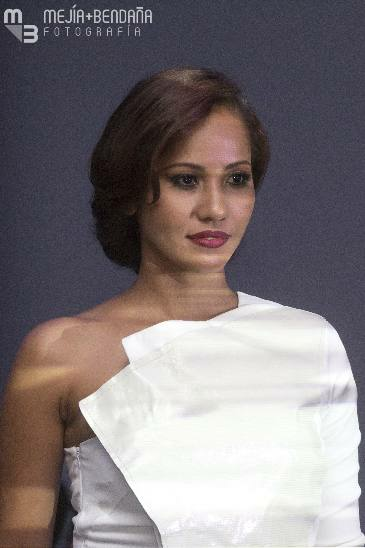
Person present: Yes